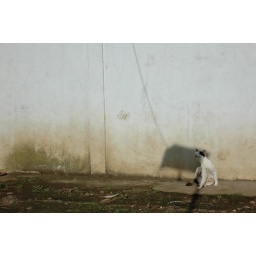
Shadow and cat against the wall of Sahar's house. Photo by Alex Schlegel